Kataragama deviyo

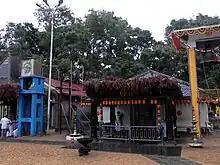
Kataragama devalaya with Gana devalaya in the background

According to legends, the Ruhunu Maha Kataragama Devalaya was built by king Dutugemunu around 160 B.C. as a fulfillment of a vow made before undertaking his successful military campaign against the Chola invader king Elara who was occupying the then Sri Lankan capital at Anuradhapura. It is said that king Dutugemunu had obtained the blessings and guidance of God Kataragama to undertake his expedition against king Elara. After his victory, king Dutugemunu build the temple and dedicated it to God Kataragama. He also appointed the officials to look after the devalaya.